2023 Baltimore Orioles season

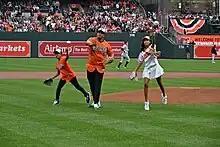
Maryland Governor Wes Moore and his children throw out the first pitch

The Orioles opened at home to a sellout crowd of 45,017, with Dean Kremer starting against the Yankees' Clarke Schmidt. Maryland Governor Wes Moore threw the ceremonial first pitch. The Orioles claimed Game 1, winning 7–6, but lost the remaining two games. They also activated James McCann and demoted Kyle Stowers to Norfolk, with manager Brandon Hyde specifying the desire to get Stowers everyday at-bats. Spring training standout Franchy Cordero, who failed to make the Orioles opening day roster, hit two home runs in the series. Reigning AL MVP Aaron Judge hit two home runs in Game 3. Attendance for the series was 104,799.